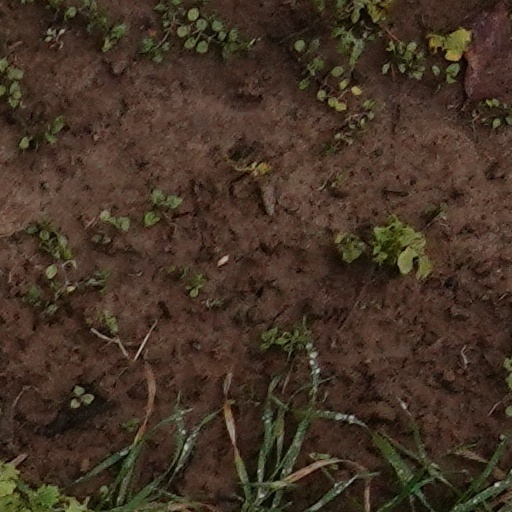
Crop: wheat